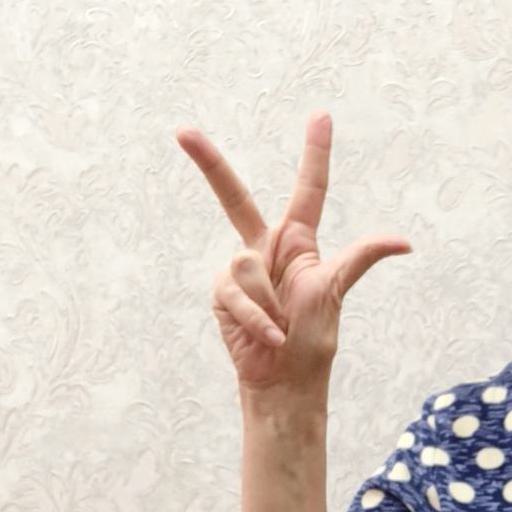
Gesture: three2